Boogie board (product)

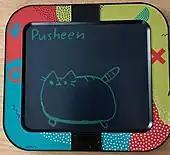
A Boogie Board Dash toy model after a user has drawn Pusheen.

Boogie board is based on reflex display technology, i.e. LCDs that use cholesteric liquid crystal technology to reflect light in one state, and to be dark (non-reflecting) in the other state. The dark state occurs when a flash of voltage re-orients the molecules to a non-reflective state.